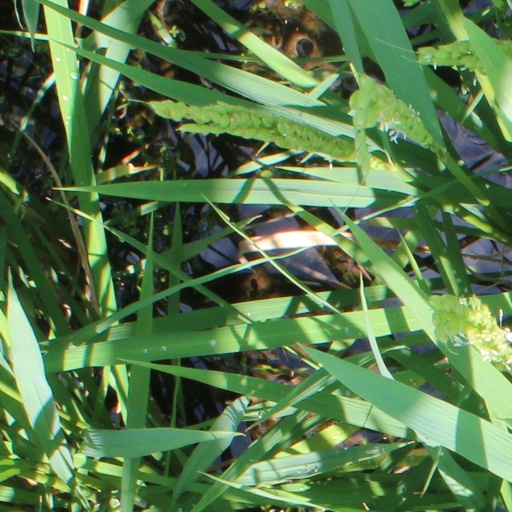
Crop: rice